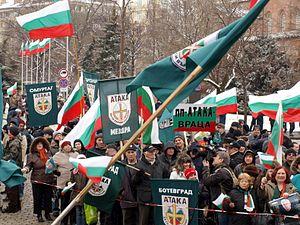
L'Union nationale Attaque, est un parti politique bulgare nationaliste fondé et dirigé par Volen Siderov.